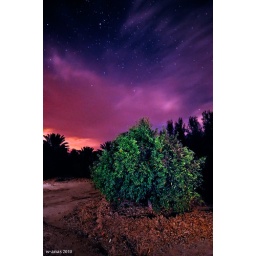
orange tree in the night